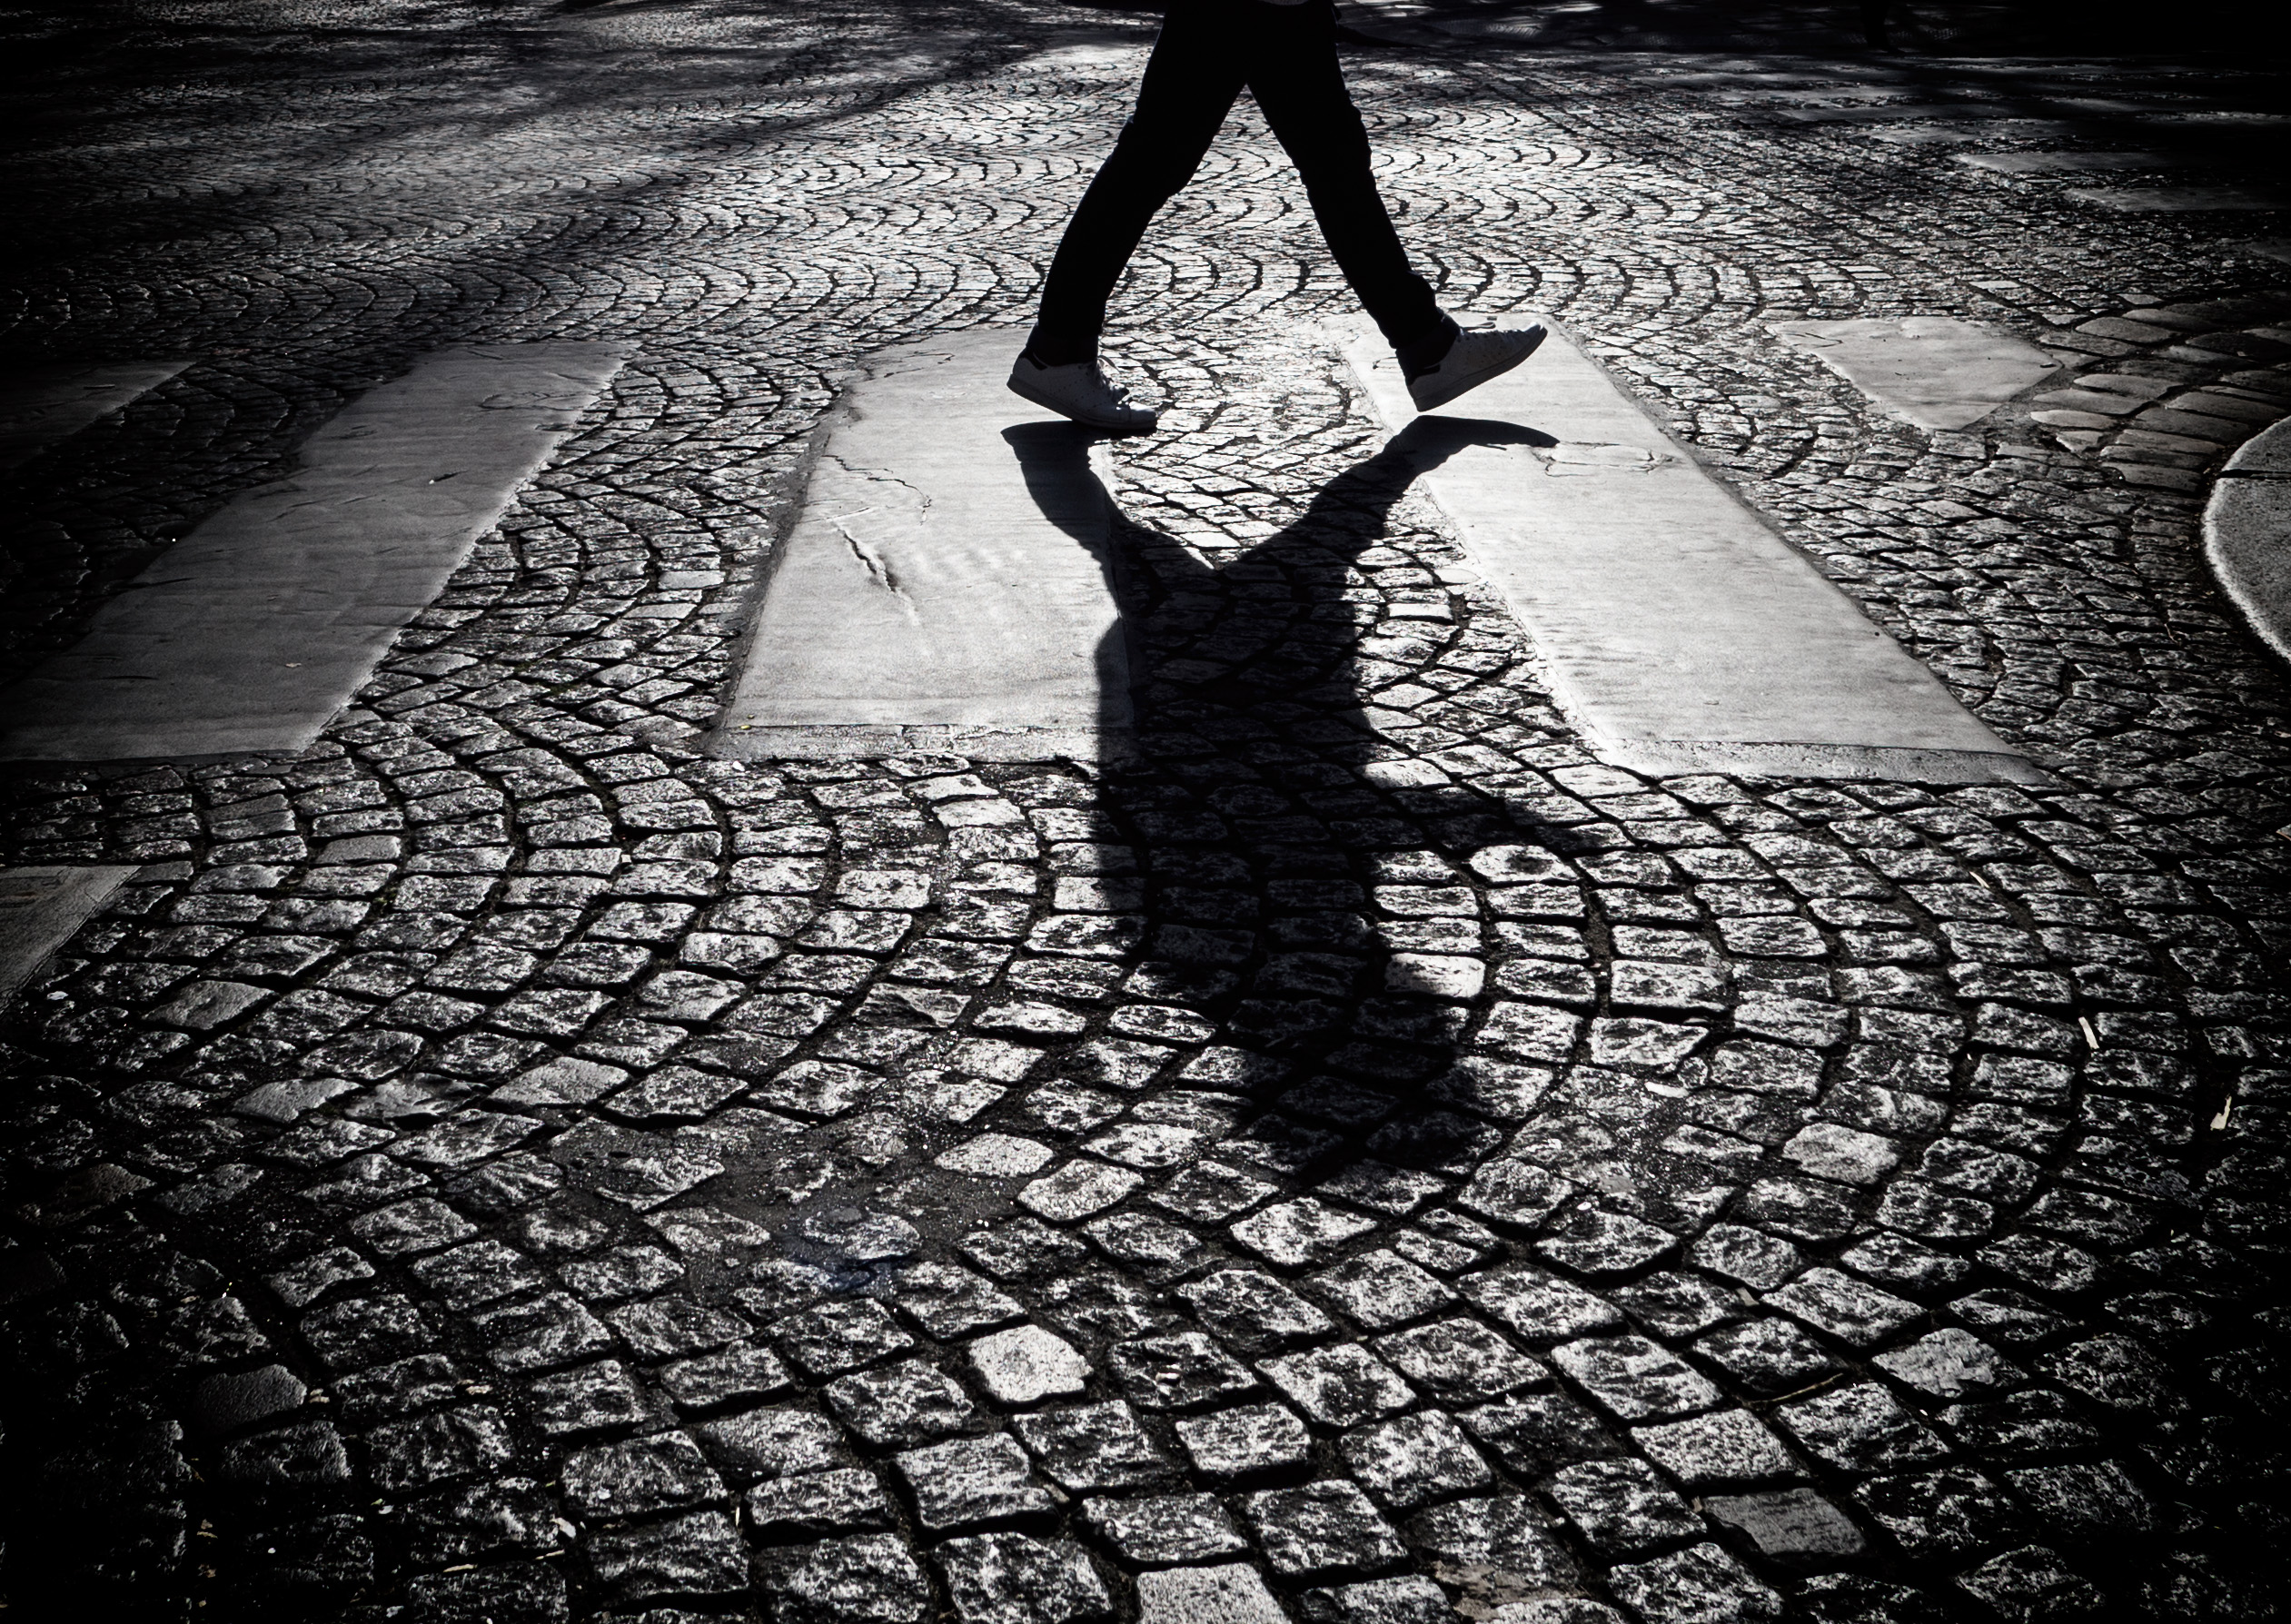
black and white, people, white, street, photography, reflection, shadow, darkness, black, monochrome, bw, mono, symmetry, photograph, sw, shape, road surface, monochrome photography, human positions